Mani Prasad

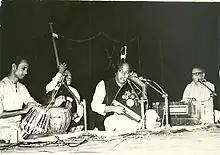
Mani Prasad performing

Pandit Mani Prasad started his career early, being brought up in a musical family. He is ranked as a Top Grade 'A class' artist by the All India Radio and is a well recognised television artist with the Doordarshan.